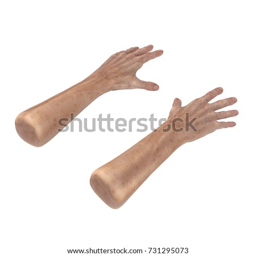
senior hands on a white .